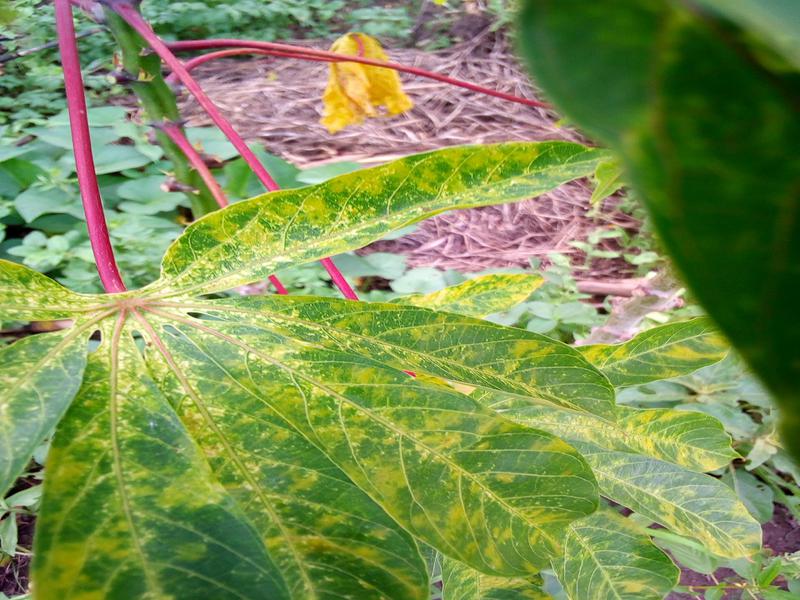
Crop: cassava
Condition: green_mottle